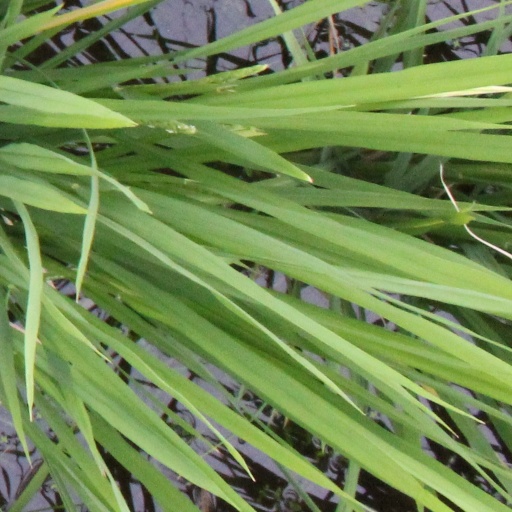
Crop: rice